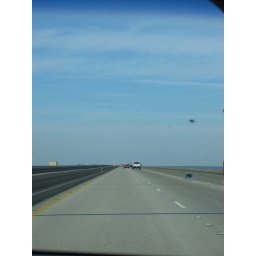
crossing the Lake Pontchartrain Causeway - the longest overwater highway bridge in the world.